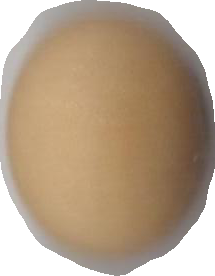
Variety: Anjasmoro